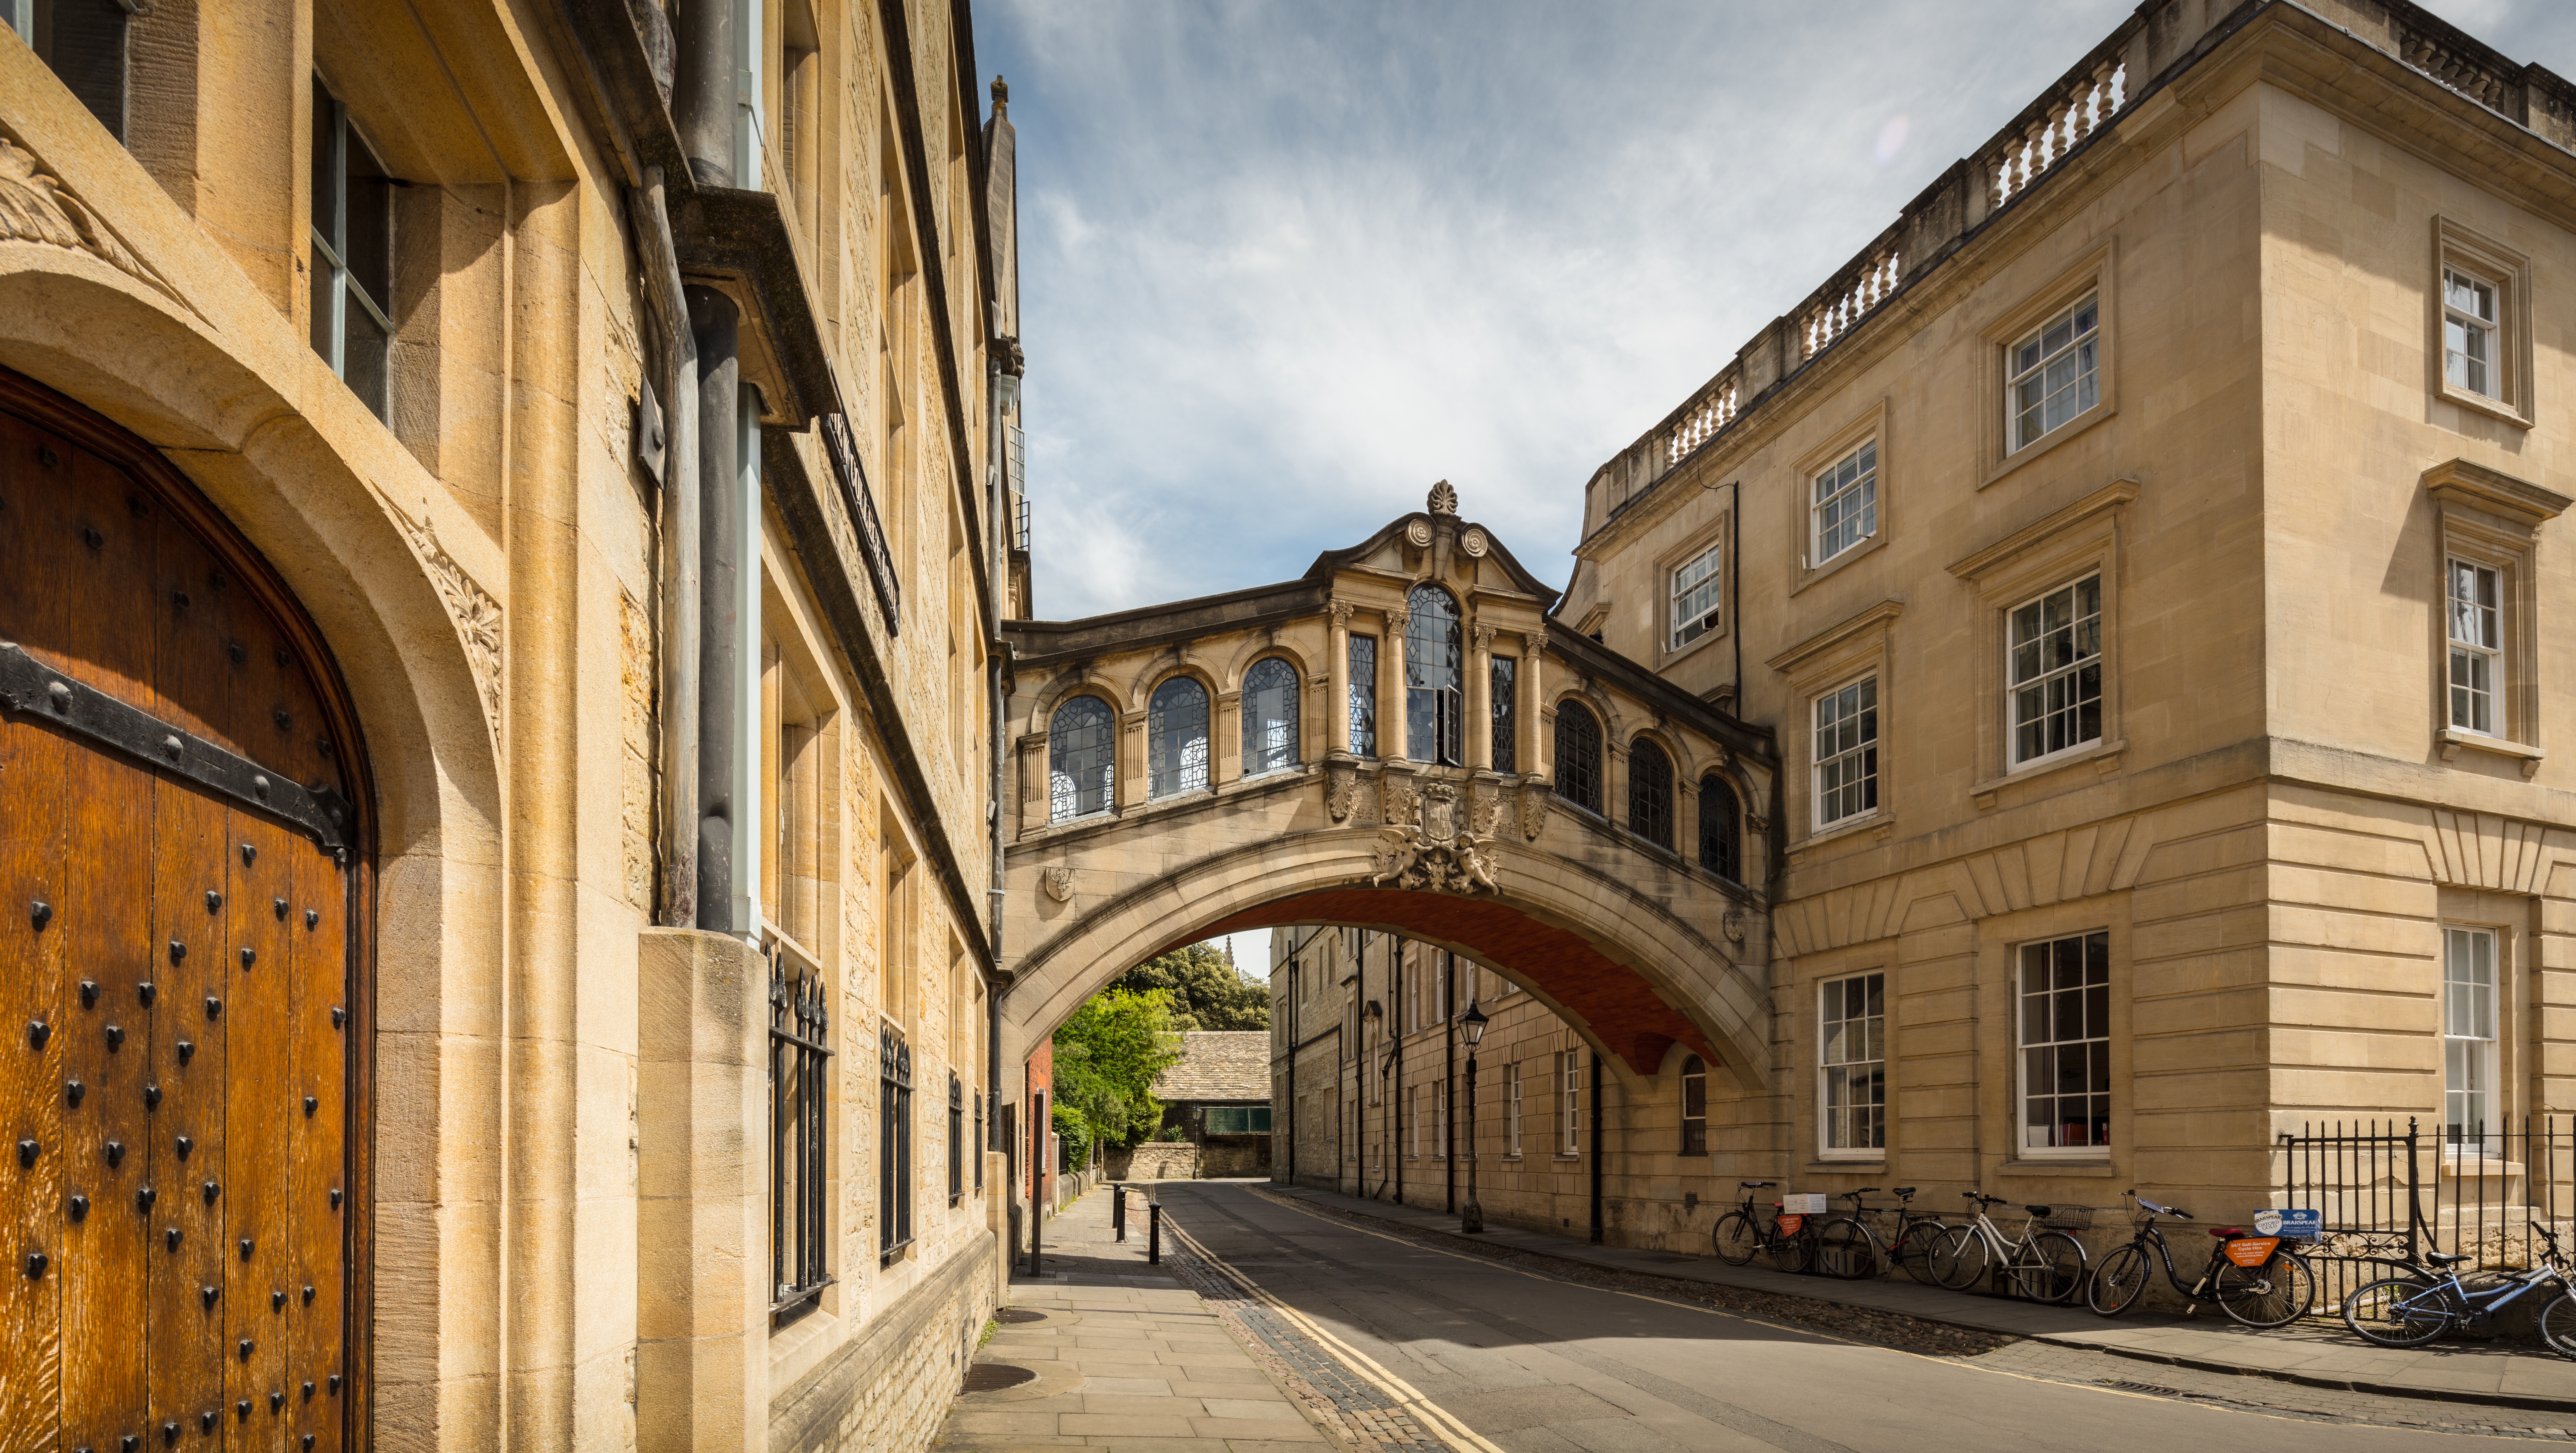
architecture, road, street, town, building, city, cityscape, downtown, arch, landmark, facade, infrastructure, estate, neighbourhood, urban area, human settlement